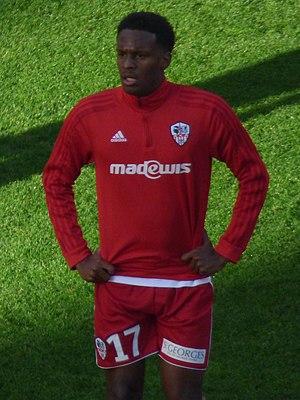
Manuel Cabit avant le match RC Lens - AC Ajaccio, comptant pour la dix-neuvième journée du championnat de France de Ligue 2 2018-2019, le 22 décembre 2018, au Stade Bollaert-Delelis de Lens.
Manuel Cabit, né le 3 juin 1993 à Fort-de-France en Martinique, est un footballeur français qui évolue au poste de défenseur au FC Metz.